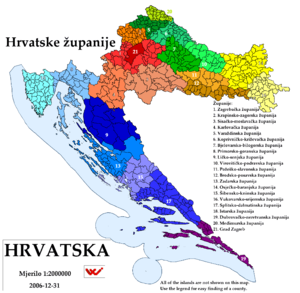
Comitats de Croatie Italiano: Regioni della Repubblica di Croazia